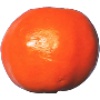
Label: clementine